George Dudley

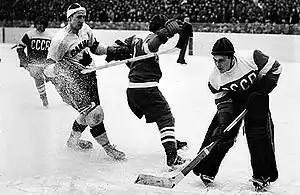
Hockey action photo

The status of ice hockey at the 1948 Winter Olympics was threatened when the United States Olympic Committee led by Avery Brundage threatened to boycott the Olympics if an AHAUS team was recognized instead of an AAU team. The IIHF executive met again and agreed that its teams would not play against a team chosen by the AAU. Dudley again stated that the IIHF should host its own World Championships separate from the Olympics if differences could not be resolved. He was assured by the IIHF that such a tournament could be arranged on 48 hours' notice.